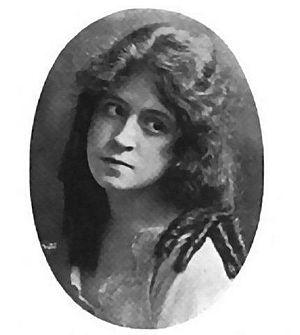
Gypsy Abbott est une actrice américaine de films muets.